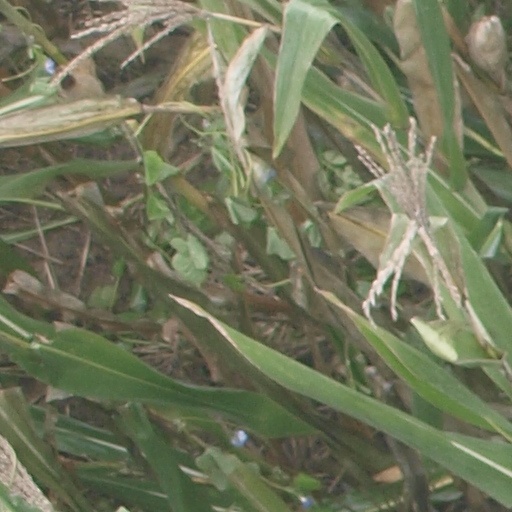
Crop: maize; corn